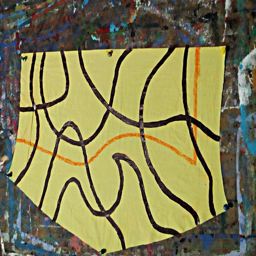
painting lines on a cut pattern fabric .